The Naked Hours

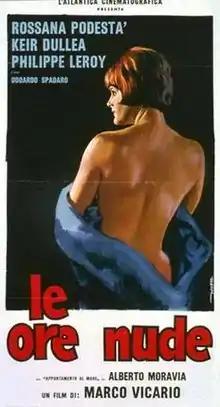

The Naked Hours is a 1964 Italian drama film directed by Marco Vicario and starring Keir Dullea and Rossana Podestà. It is based on the novel "Appuntamento al mare" by Alberto Moravia.